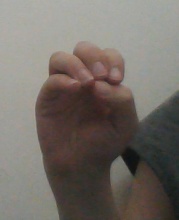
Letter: ha